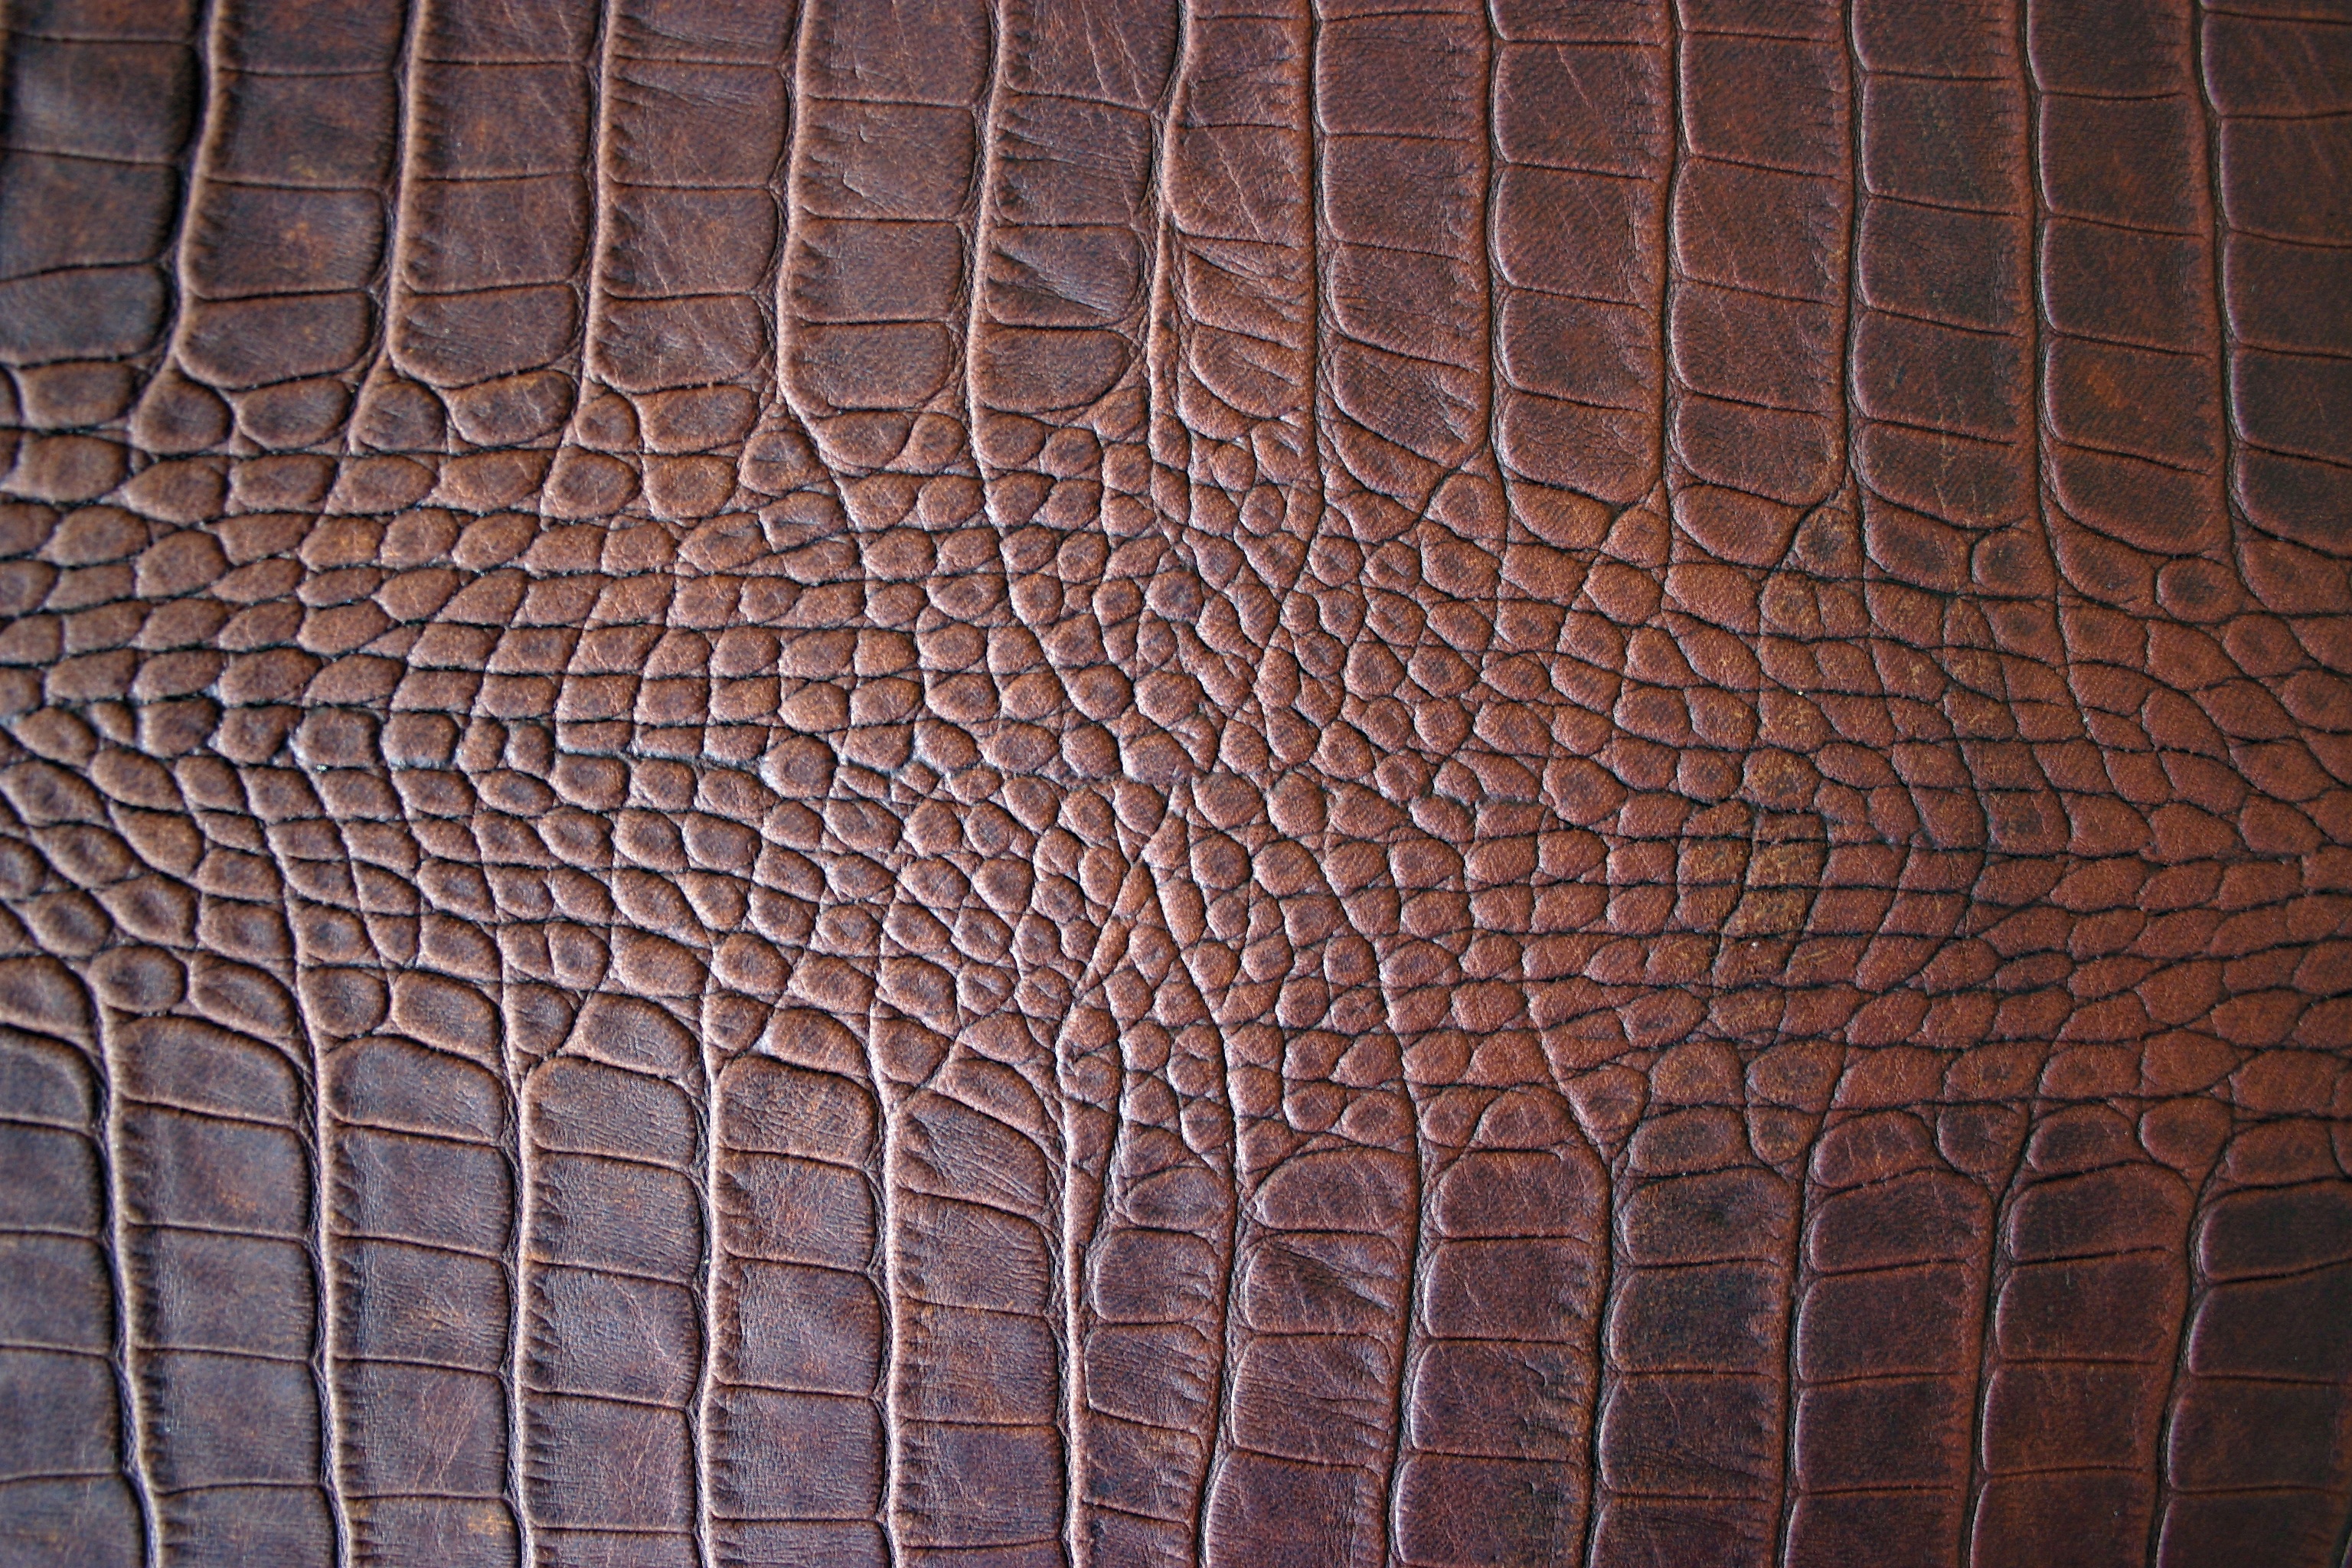
structure, wood, texture, floor, wall, soil, brick, material, art, net, detail, brickwork, flooring, brown leather